St. Benedict Catholic Secondary School (Cambridge, Ontario)

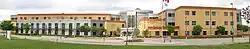

St. Benedict Catholic Secondary School is a Catholic high school in Cambridge, Ontario, Canada. Opened in the fall of 1997, St. Benedict CSS has approximately 1800 students (as of 2018), from grades 9 to 12, and is part of the Waterloo Catholic District School Board. It is informally referred to as the "Home of the Saints". The school motto, "A Celebration of People" signifies the school as a welcoming, inclusive community.